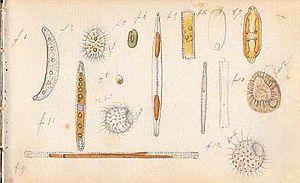
scan d'un dessin original d'Edouard Gourdan de Fromentel (carnet de croquis daté de 1866 conservé dans les collections du muséum d'histoire naturelle de Gray
Louis Édouard Gourdan de Fromentel, né le 29 août 1824 à Champlitte et mort le 6 avril 1901 à Bouhans-et-Feurg, est un médecin et paléontologue français.